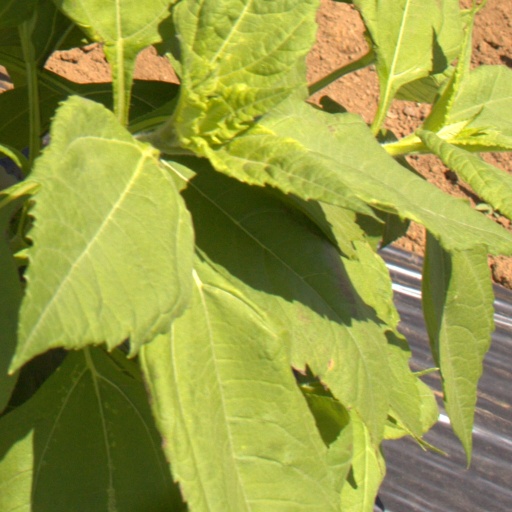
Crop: Jerusalem artichoke